Mexico City

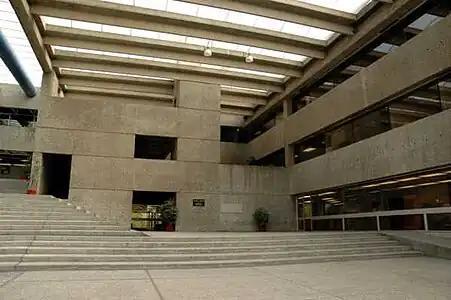
El Colegio de México dedicated to higher education and research in the social sciences and humanities, with a particular emphasis on Mexican and Latin American studies.

The majority (82%) of the residents in Mexico City are Catholic, slightly lower than the 2010 census national percentage of 87%, making it the largest Christian denomination, though it has been decreasing over the last decades. Many other religions and philosophies are also practiced in the city: many different types of Protestant groups, different types of Jewish communities, Buddhist, Islamic and other spiritual and philosophical groups. There are also growing numbers of irreligious people, whether agnostic or atheist.